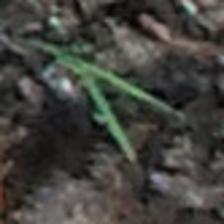
Label: single